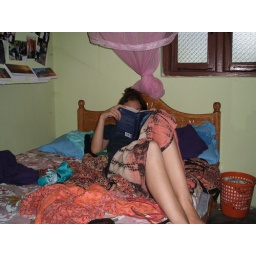
Katie reading Eregon in our bedroom - yes, that's our bed and the suspect mosquito net